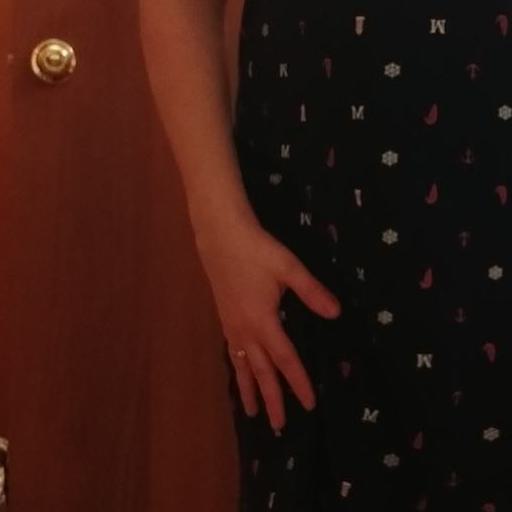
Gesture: no_gesture